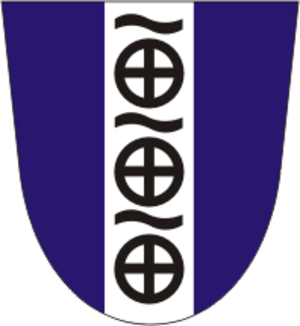
La commune de Viru-Nigula est une municipalité rurale d'Estonie située dans le Comté de Viru-Ouest. Elle s'étend sur une superficie de 234,05 km²